Katharine Newlin Burt

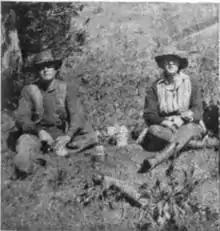
Katharine Newlin Burt (right) and her husband, Maxwell Struthers Burt

Katharine Newlin was born to Thomas Shipley Newlin and Julia Maria (Onderdonk) Newlin on September 6, 1882, in Fishkill Landing, New York. Newlin began writing short stories while in kindergarten in Munich.